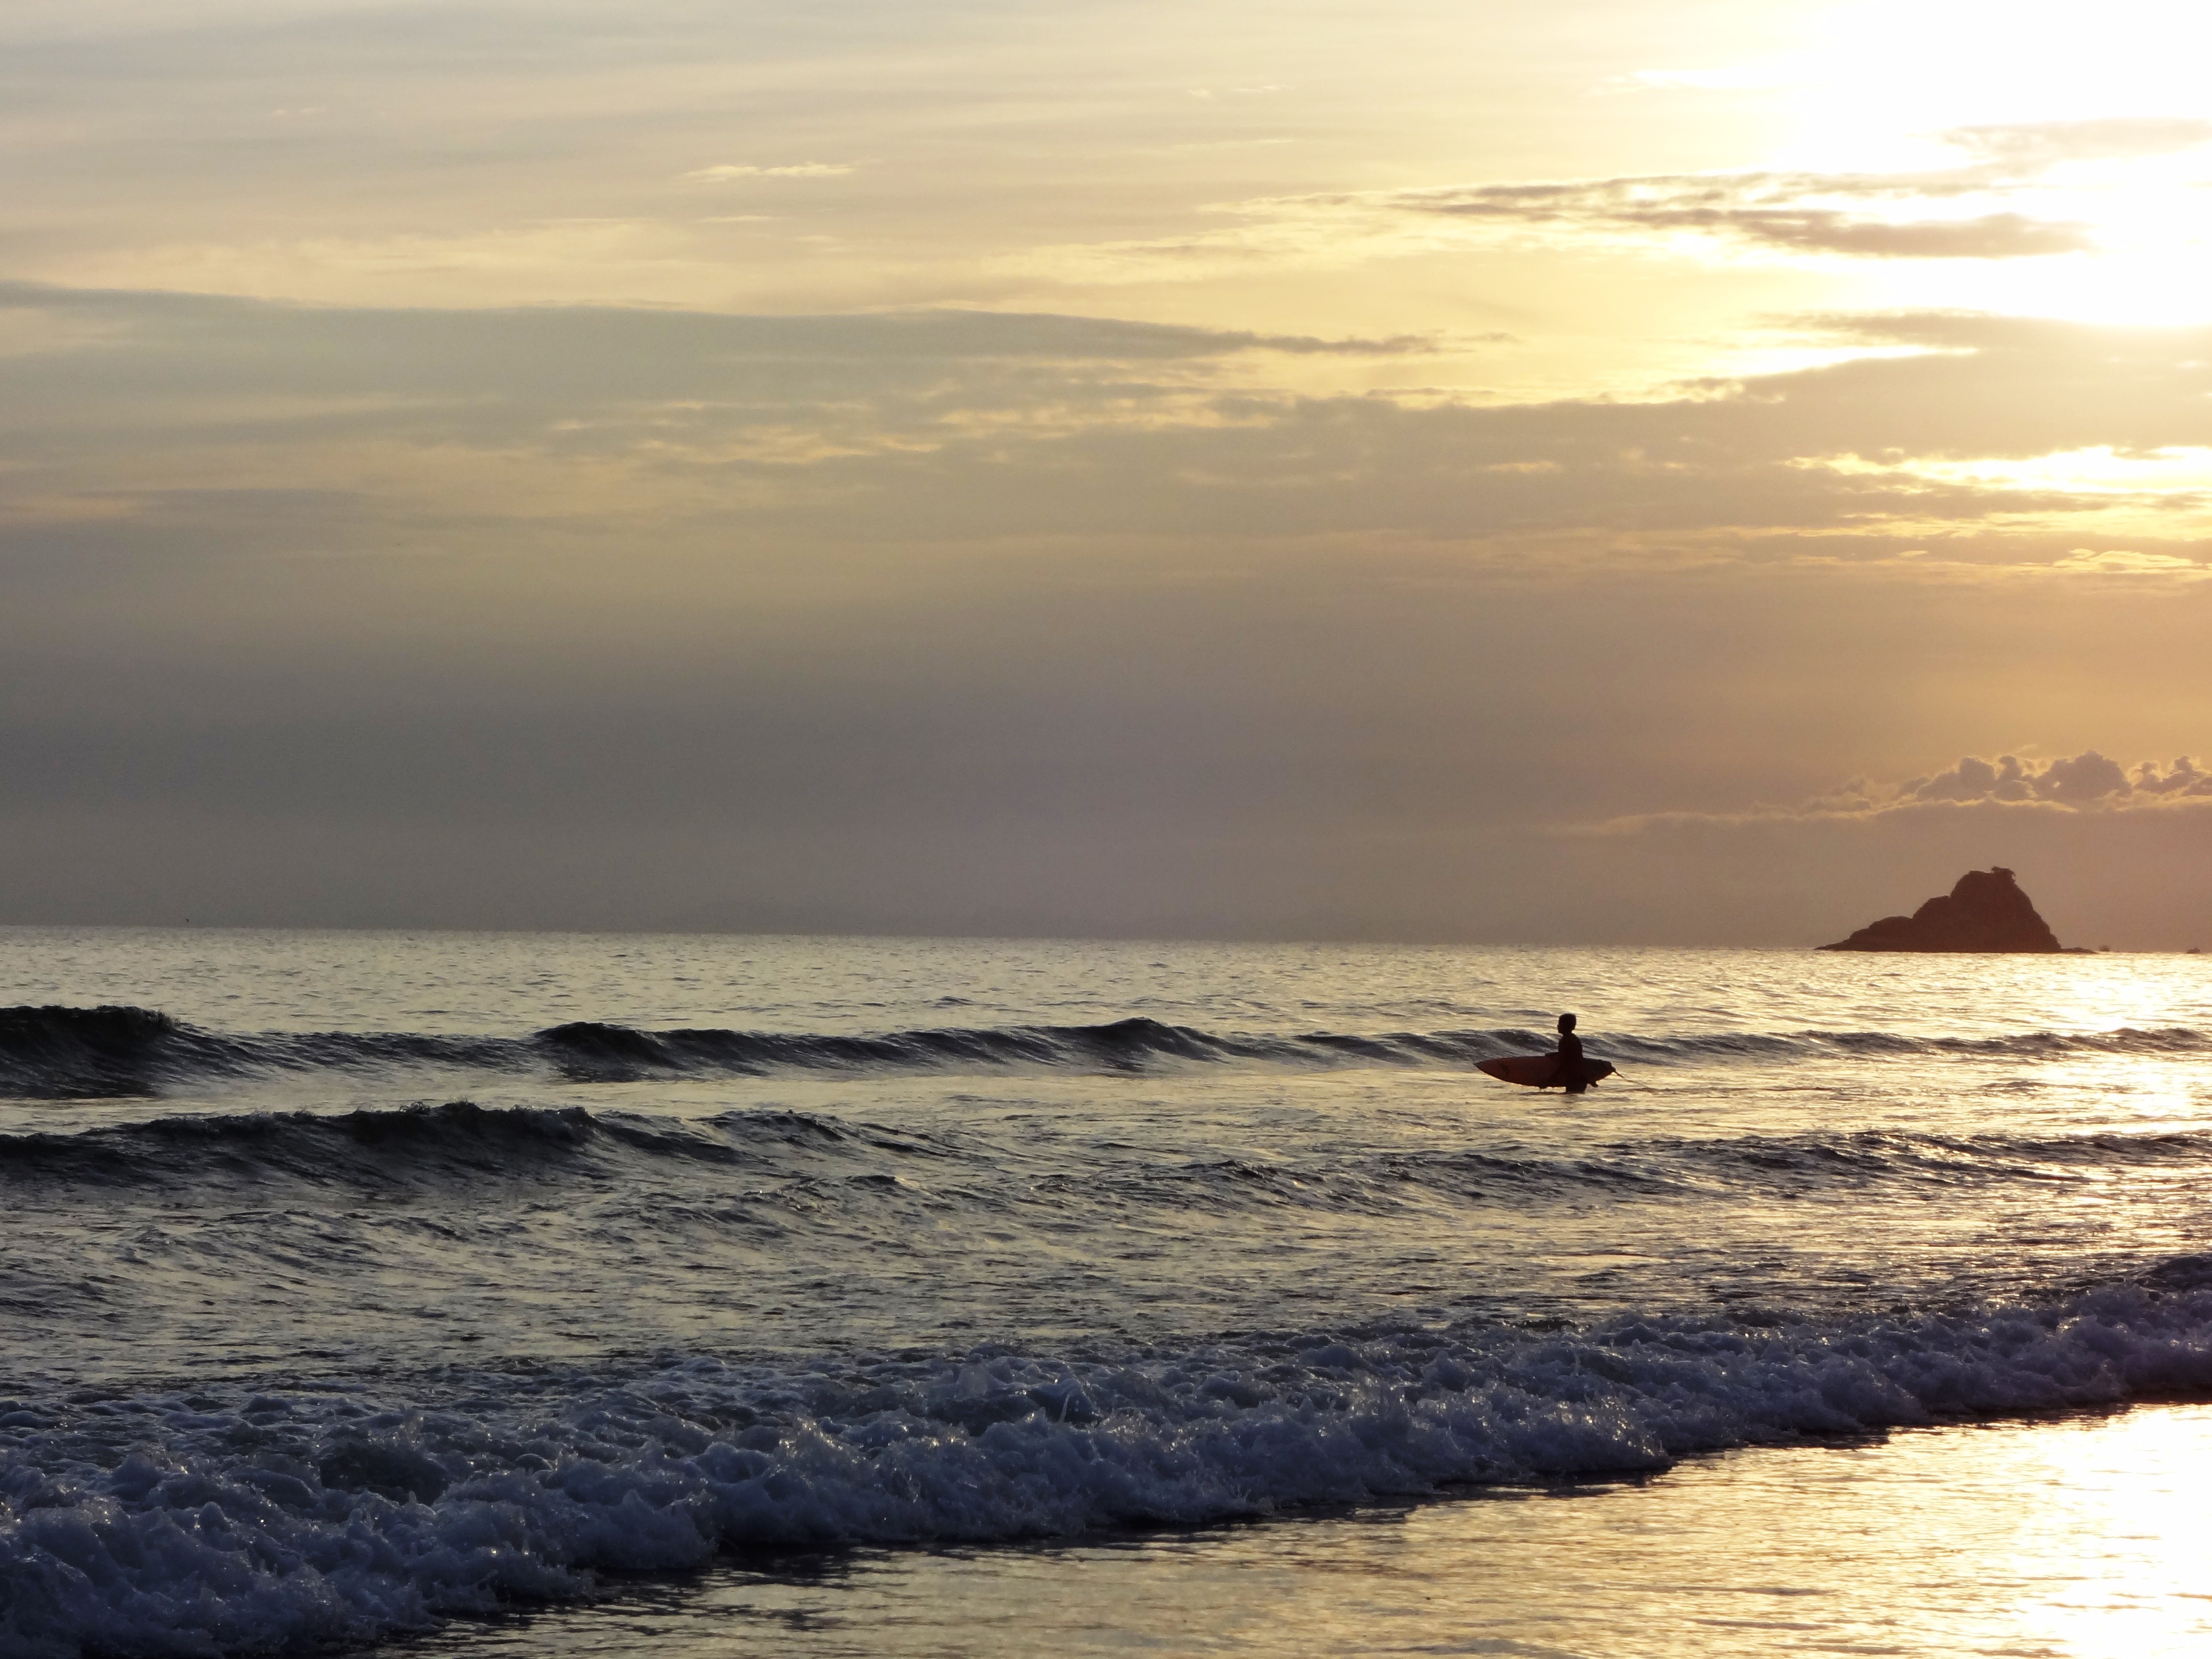
beach, sea, coast, sand, ocean, horizon, cloud, sunrise, sunset, morning, shore, wave, dawn, dusk, evening, twilight, bay, body of water, holidays, beira mar, wind wave